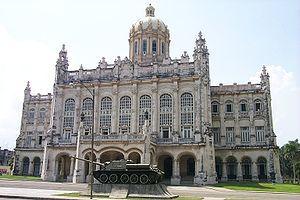
Musée de la Révolution. עברית: מוזיאון המהפכה. 日本語: Museo de la Revolución. Português: Museo de la Revolución, antigo Palacio Presidencial. Русский: Музей Революции (Гавана). Музей Революции. Svenska: Byggd före revolutionen.
La Havane est la capitale et le centre économique de Cuba. Cette ville portuaire est aussi l'une des quinze provinces cubaines. La ville/province compte 2,4 millions d'habitants, tandis que l'agglomération en compte plus de 3,7 millions, ce qui fait de La Havane la plus grande ville des Caraïbes. La ville s'étend sur plus de 720 kilomètres carrés principalement à l'ouest et au sud d'une baie, à laquelle on accède par un passage étroit, et qui est divisé en trois ports : Marimelena, Guanabacoa et Atarés. La rivière Almendares traverse la ville du sud au nord, et se jette dans le détroit de Floride à quelques kilomètres à l'ouest de la baie.
Le Musée de la Révolution est un musée créé en 1959 à La Havane, capitale cubaine, consacré à la révolution qui fut menée cette année-là par Fidel Castro et Ernesto Che Guevara. Il se situe dans l'ancien palais présidentiel qui se trouve dans la municipalité havanaise de La Habana Vieja.
Le Directoire révolutionnaire 13 mars est une organisation révolutionnaire cubaine fondée en 1956 par José Antonio Echeverría pour lutter contre la dictature de Batista et active pendant la révolution cubaine.
La révolution cubaine est l'ensemble des événements commençant en 1953 ayant conduit en janvier 1959 au renversement du régime de Fulgencio Batista et aboutissant à l’actuelle République cubaine. La révolution est menée par le Mouvement du 26 juillet dirigé par Fidel Castro et notamment Che Guevara ainsi que leurs alliés s'opposant au gouvernement autoritaire cubain de 1902, soutenu par les États-Unis. La révolution commence en juillet 1953, et continue sporadiquement jusqu'à ce que les rebelles chassent Batista du pouvoir le 1ᵉʳ janvier 1959. Par la suite, Le Mouvement mettra en place des reformes plus socialistes pour ensuite devenir le Parti communiste cubain en octobre 1965.